Joukahainen

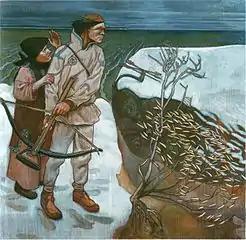
"Joukahainen's Revenge" by Akseli Gallen-Kallela in 1897, where Joukahainen is preparing to shoot Väinämöinen

Joukahainen is a figure in Finnish mythology who appears as a rival or companion of Väinämöinen. There has been debate among scholars if he should be categorized as a god, a hero, an evil being, or something else.